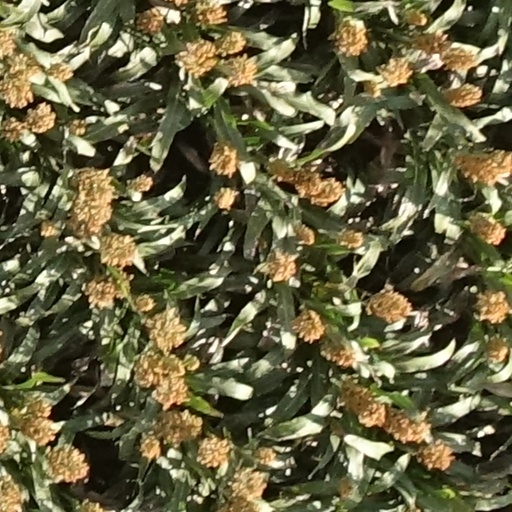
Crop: sorghum